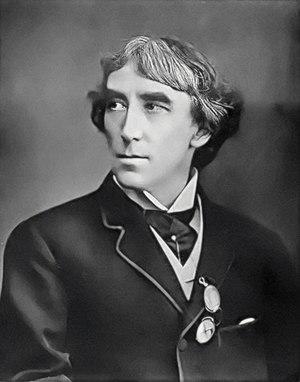
Le Lyceum Theatre est une salle de spectacle de 2 100 places située sur Wellington Street et derrière le Strand dans le West End, City of Westminster, de Londres.
Sir Henry Irving, né John Henry Brodribb, était un acteur de théâtre anglais de l'époque victorienne, connu aussi comme actor-manager pour avoir endossé toutes les responsabilités du théâtre, saison après saison, au Lyceum Theatre de Londres ; il se définissait lui-même et sa compagnie comme représentatifs du théâtre classique anglais. Il fut le premier acteur à recevoir en récompense le titre de chevalier. Irving est supposé avoir inspiré Dracula, le personnage-titre du roman de Bram Stoker publié en 1897.
La famille Irving désigne les descendants de Samuel Brodribb, un commerçant qui recevait ses commandes du département confection d'un magasin local, et de sa femme Mary, née Behenna, fille d'une famille d'agriculteurs. Leur fils était :